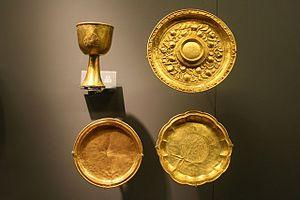
La dynastie Jin, ou Grand Jin, a dirigé la Chine du Nord-Est. Elle a été fondée en 1115 par Jin Taizu, le dirigeant du peuple mandchou des Jürchens, et a pris fin en 1234 par l'invasion des Mongols de Gengis Khan. Son nom est parfois écrit Kin, Jurchen Jin ou Jinn en anglais pour la différencier d'une autre dynastie Jin qui a régné sur la Chine et dont le nom est identique lorsqu'il est transcrit sans signes diacritiques de marqueur de tonalité dans le système Hanyu pinyin depuis le chinois standard.
Les Jürchen sont un peuple aujourd'hui disparu qui se développa en Mandchourie sous l'empire khitan. Ils finirent par envahir leurs suzerains khitan et le Nord de la Chine, repoussant les Song au Sud, pour fonder leur propre dynastie, celle des Jin. Ils furent le premier empire chinois à faire de Pékin leur capitale. Ils subirent les attaques de Gengis Khan et de ses descendants, voyant leur territoire se faire grignoter pendant trois décennies par les Mongols avant de finalement disparaître. Un royaume des Jürchen va perdurer en Mandchourie jusqu'à ce que Nurhachi renomme son peuple les Mandchous et l'amène à envahir une nouvelle fois la Chine et fonder la dernière des dynasties chinoises : celle des Qing. Le peuple jürchen, ainsi que sa langue, sont les ancêtres directs du peuple et de la langue mandchoue.